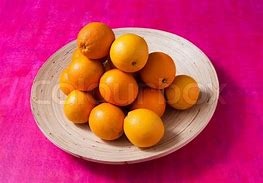
Label: mandarine